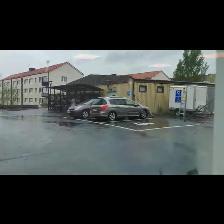
Label: NonHuman